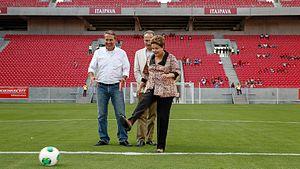
L'Itaipava Arena Pernambuco ou Estádio Governador Carlos Wilson Rocha de Queirós Campos est un stade situé dans la ville de São Lourenço da Mata situé dans la région métropolitaine de Recife dans le Pernambouc au Brésil.